Dajia Mazu Pilgrimage

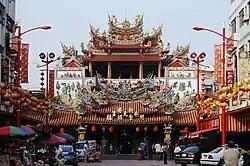
Fengtian Temple, the current destination of the pilgrimage.

With the new Mazu statue, Jenn Lann Temple was able to reinforce their claim that Chaotian Pavilion in mainland China, instead of Chaotian Temple in Beigang, was their parent temple. For the 1988 pilgrimage, they decided to call the event a "raojing" (遶境) instead of a "jinxiang", which means that the Dajia Mazu is bringing its blessings, instead of paying tribute, to the Beigang Mazu. This move angered Chaotian Temple officials, who considered the Dajia Mazu to be overstepping its jurisdiction. When it was decided that the pilgrimage would arrive on Lantern Festival, Chaotian Temple announced that they were unable to welcome the visitors since they would be holding their own "raojing" event.